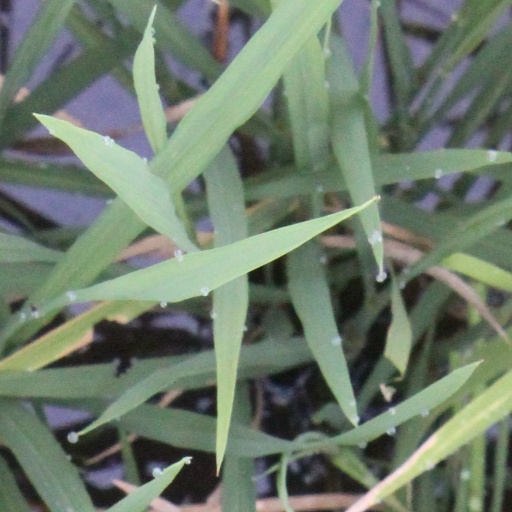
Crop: rice